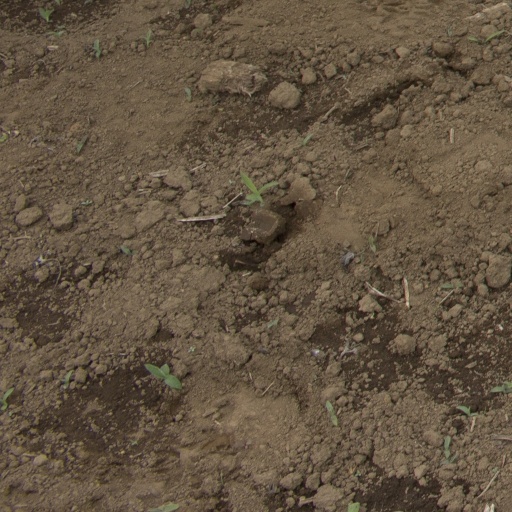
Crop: Jerusalem artichoke